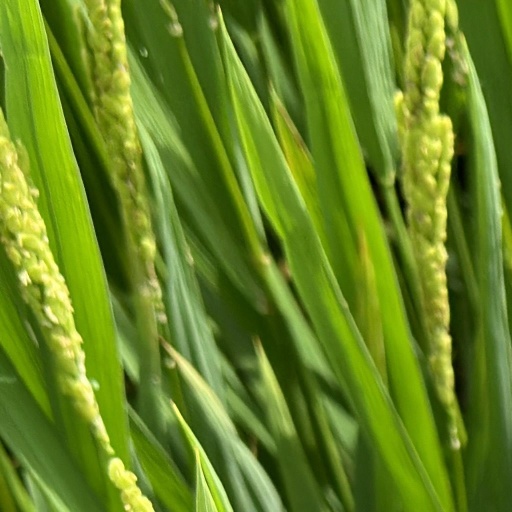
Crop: rice